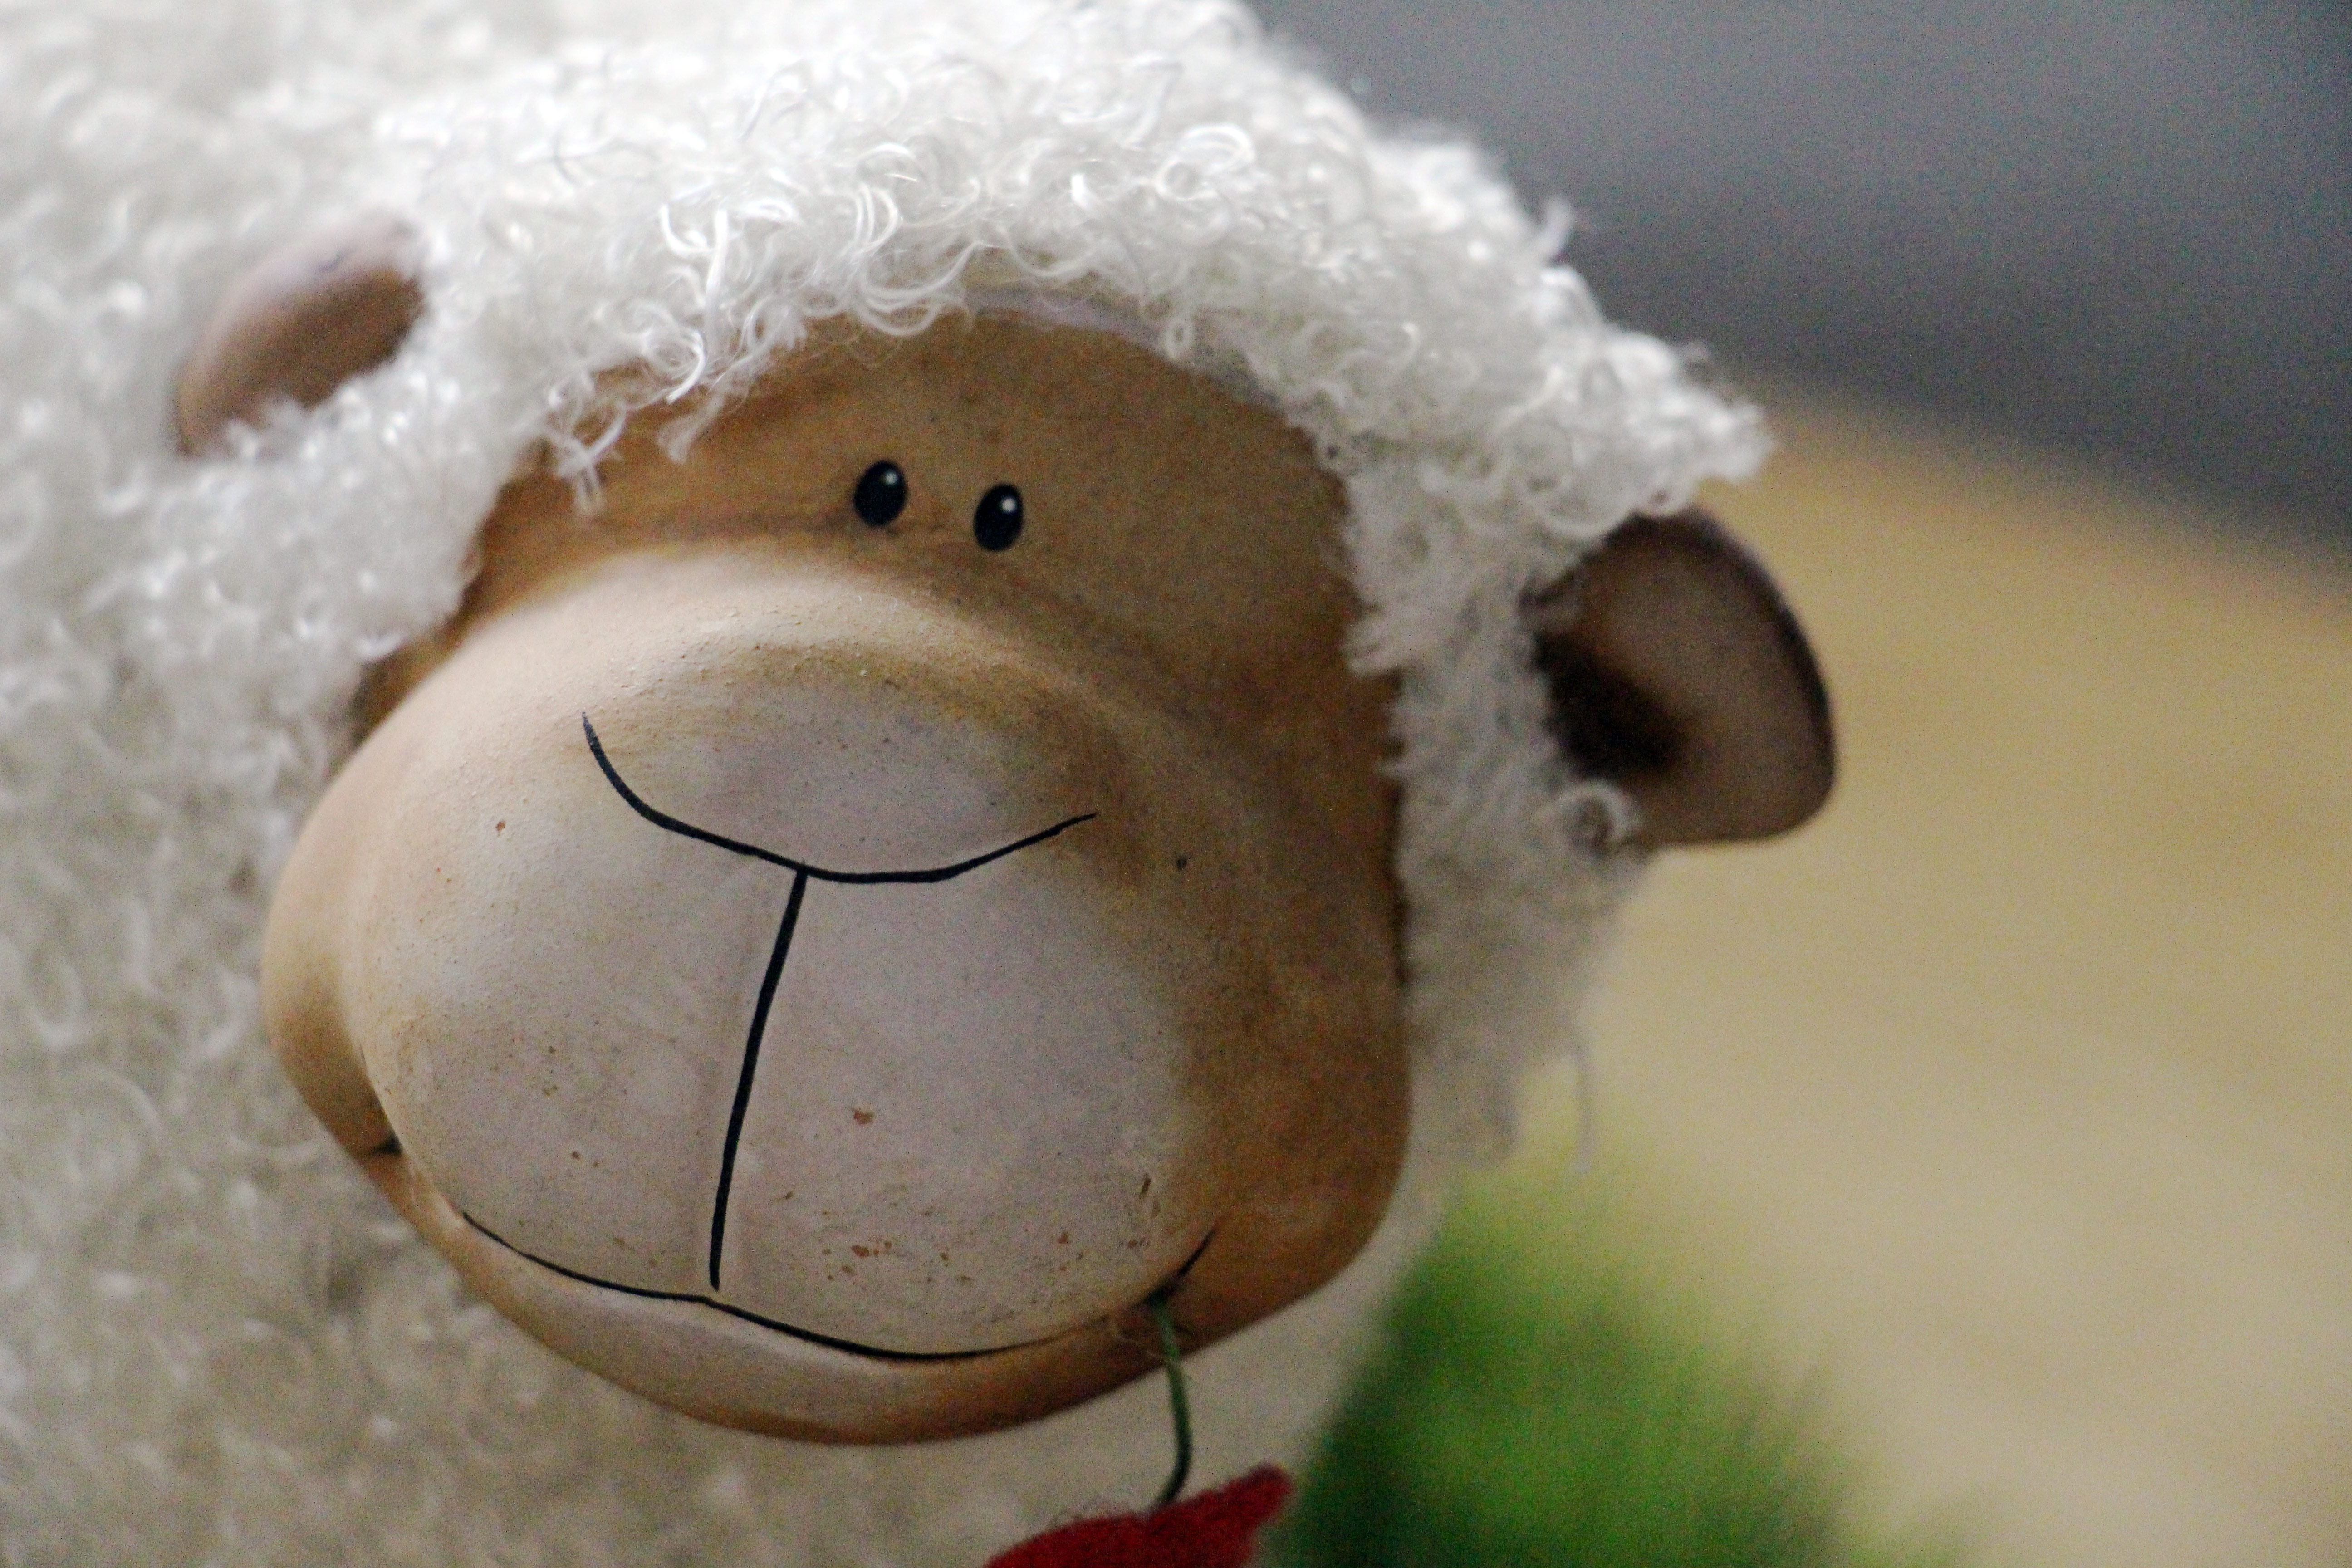
animal, fur, sheep, close, toy, wool, smile, deco, teddy bear, close up, cheerful, face, snowman, funny, soft, plush, easter decoration, friendly, stuffed toy